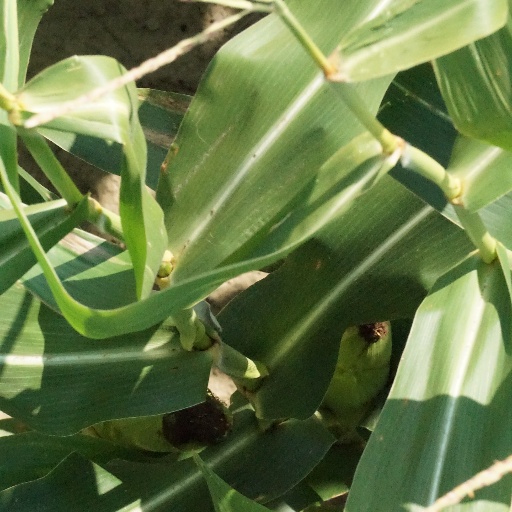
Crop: maize; corn